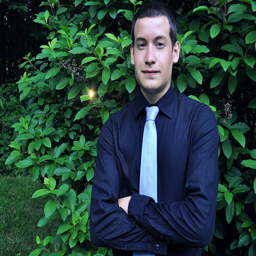
A man is posing for a picture in front of a bush.
Very young, short-haired businessman standing in front of a lilac bush.
A man in a dress shirt folding his arms across his chest.
A young man wearing a blue shirt with his arms crossed.
A man wearing a tie standing with his arms crossed.